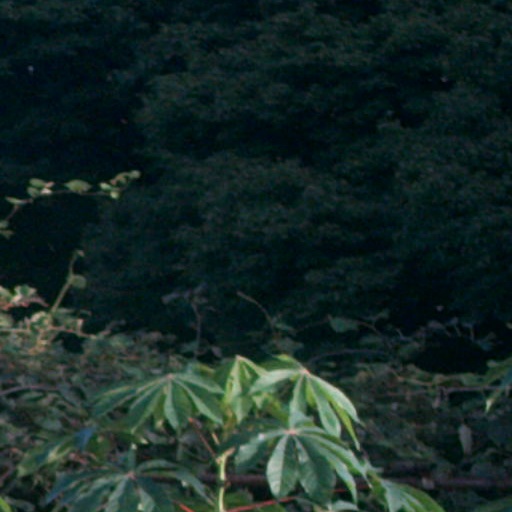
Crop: cassava